2010 timeline of the Somali Civil War

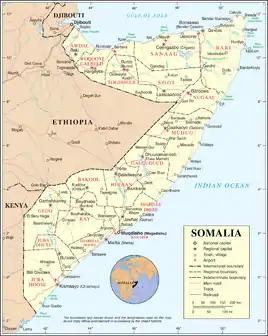
General map of Somalia

The Battle of Beledweyne began when Ahlu Sunna Waljama'a forces attacked and captured East Beledweyne which was being held by the Hizbul Islam insurgent group. It became the first battle in months were al-Shabaab and Hizbul Islam groups cooperated against the TFG.